Porter Pool Bathhouse

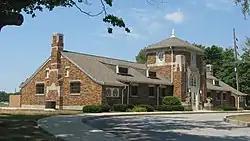
Porter Pool Bathhouse, August 2011

Porter Pool Bathhouse is a historic bathhouse located at Shelbyville, Shelby County, Indiana. It was built in 1930, and is a -story, rectangular, Art Deco style brick building.